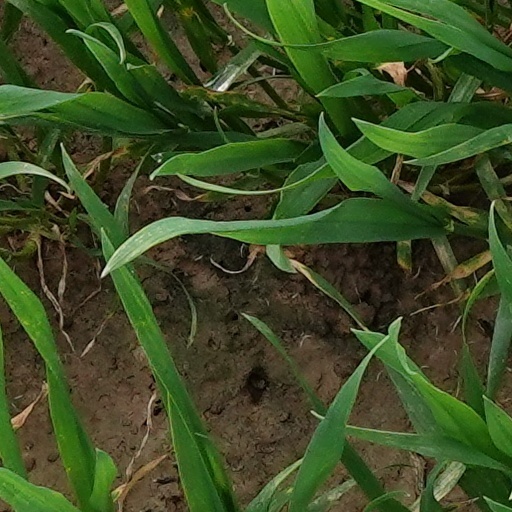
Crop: wheat